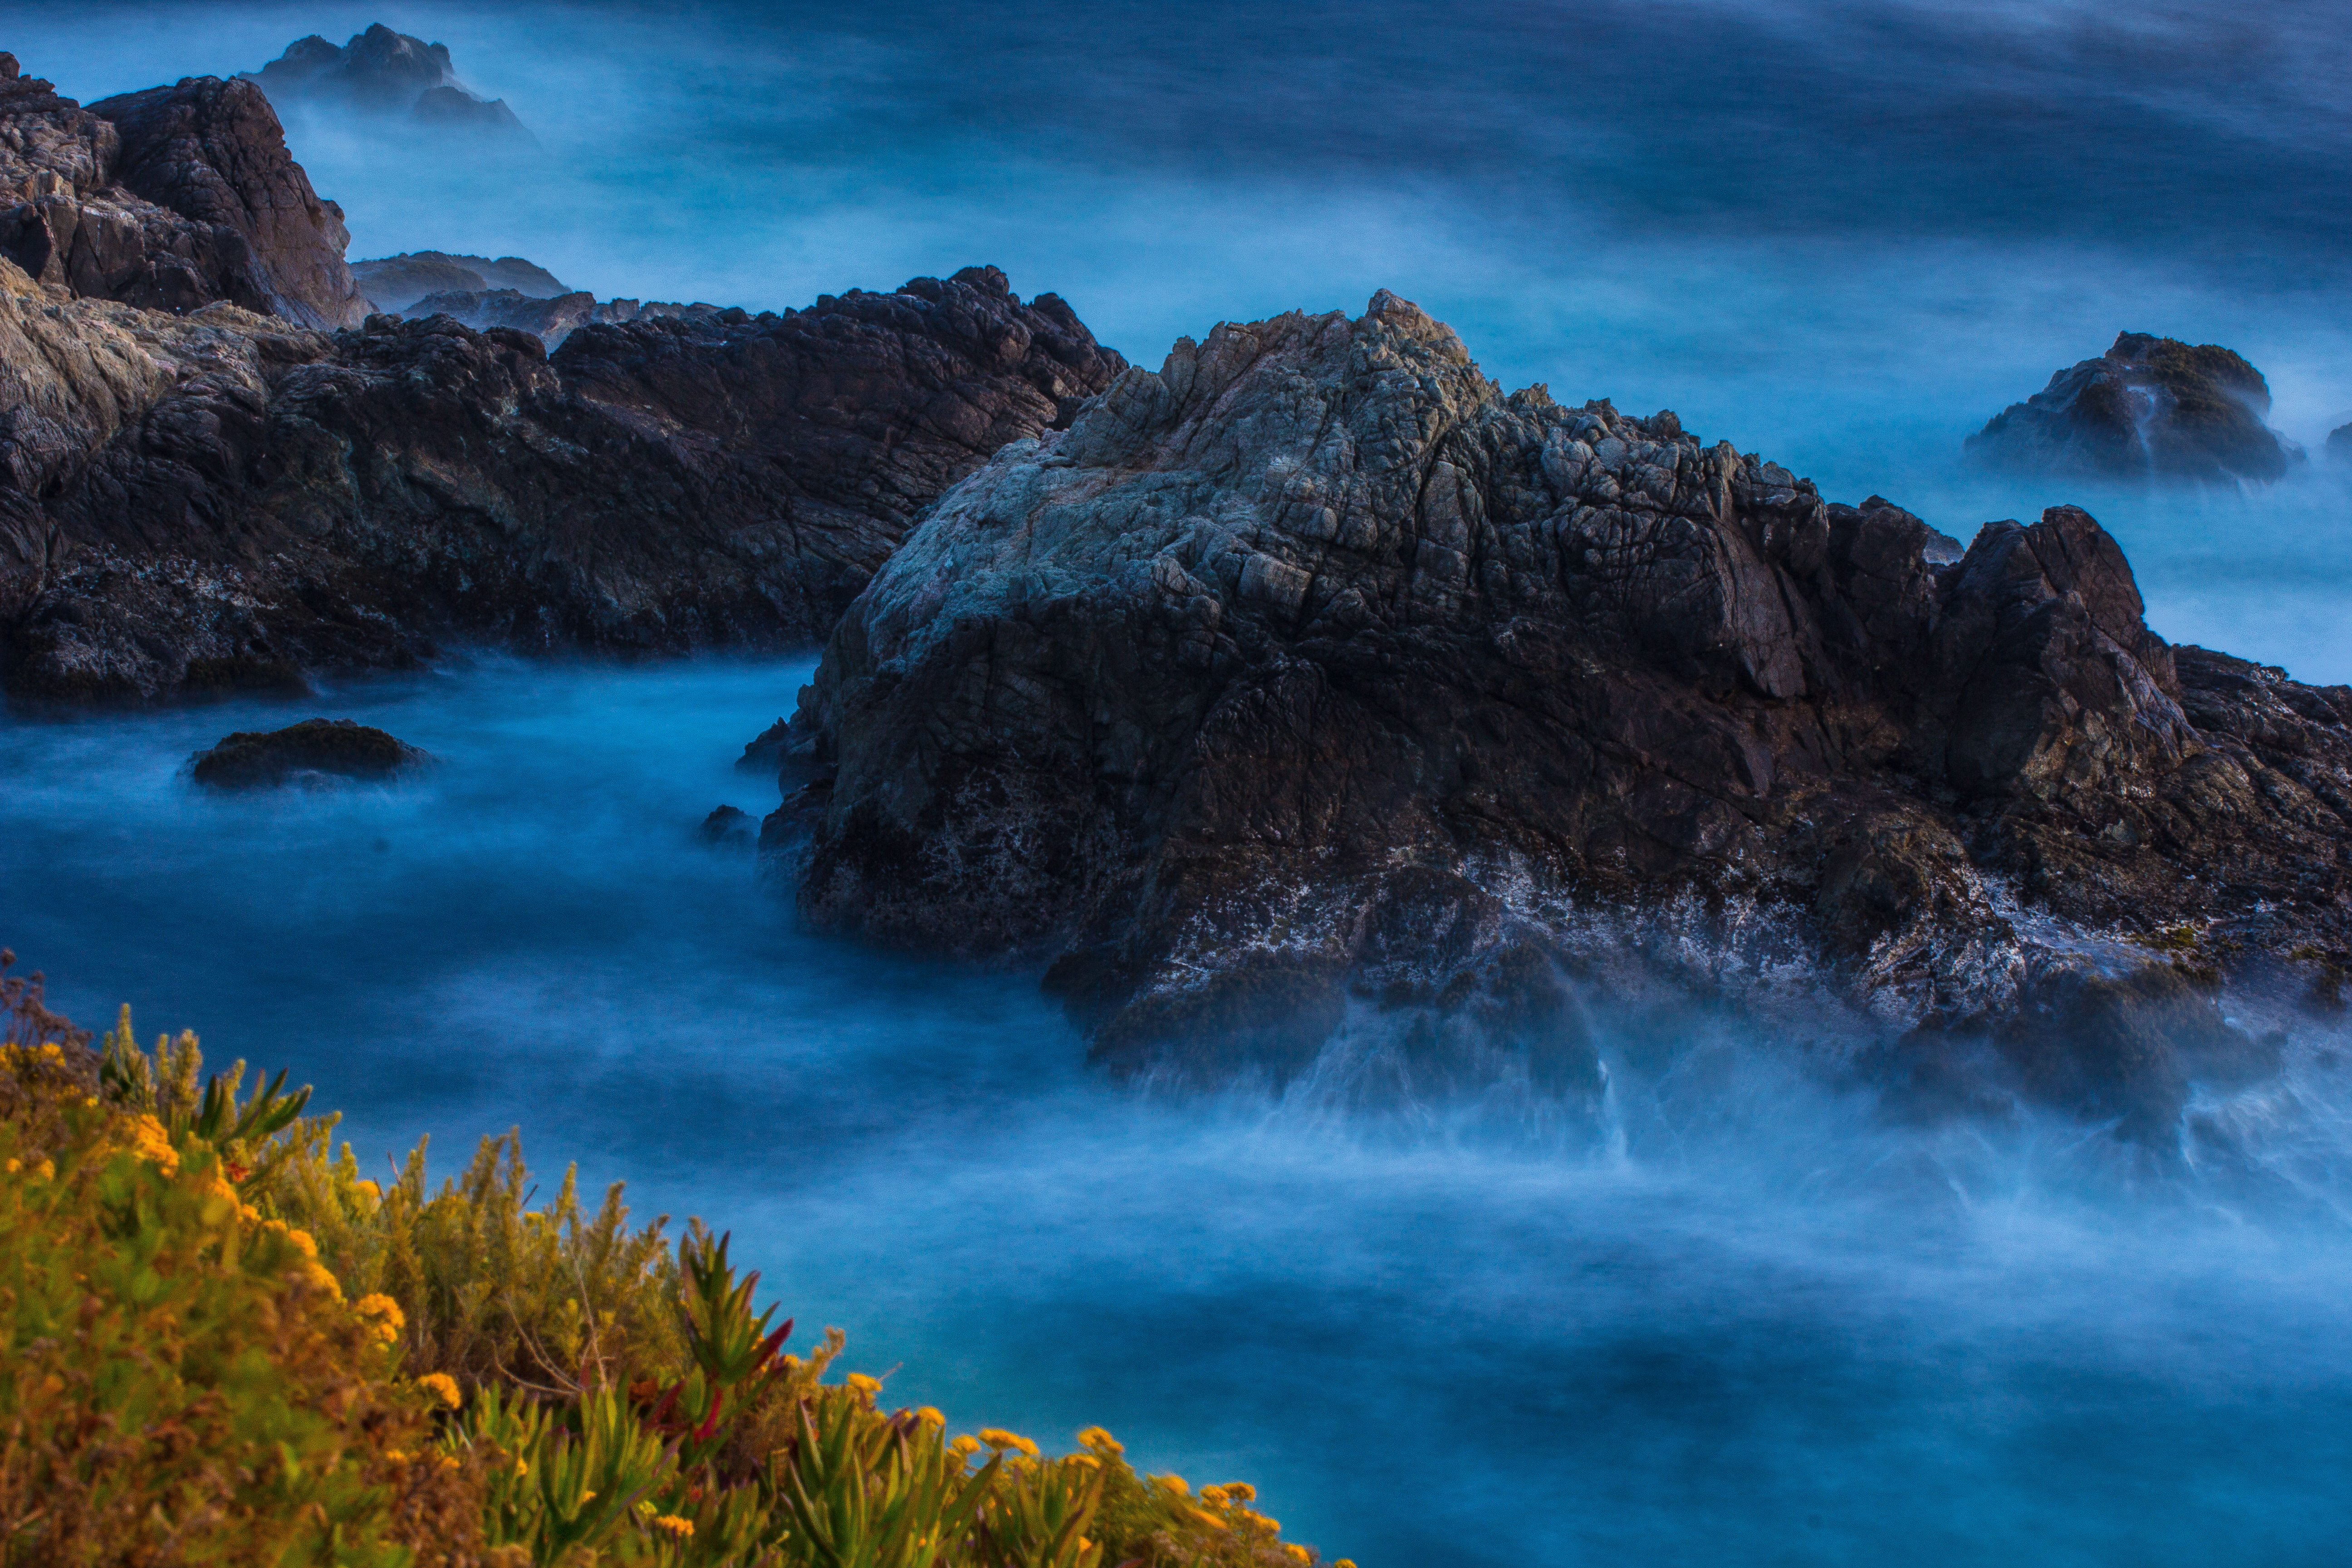
beach, landscape, sea, coast, water, nature, rock, ocean, horizon, mountain, cloud, sky, sunrise, morning, shore, wave, lake, dawn, mountain range, cliff, dusk, reflection, bay, terrain, plants, body of water, rocks, waves, cool image, i, loch, bigsur, landform, geographical feature, atmospheric phenomenon, mountainous landforms, computer wallpaper